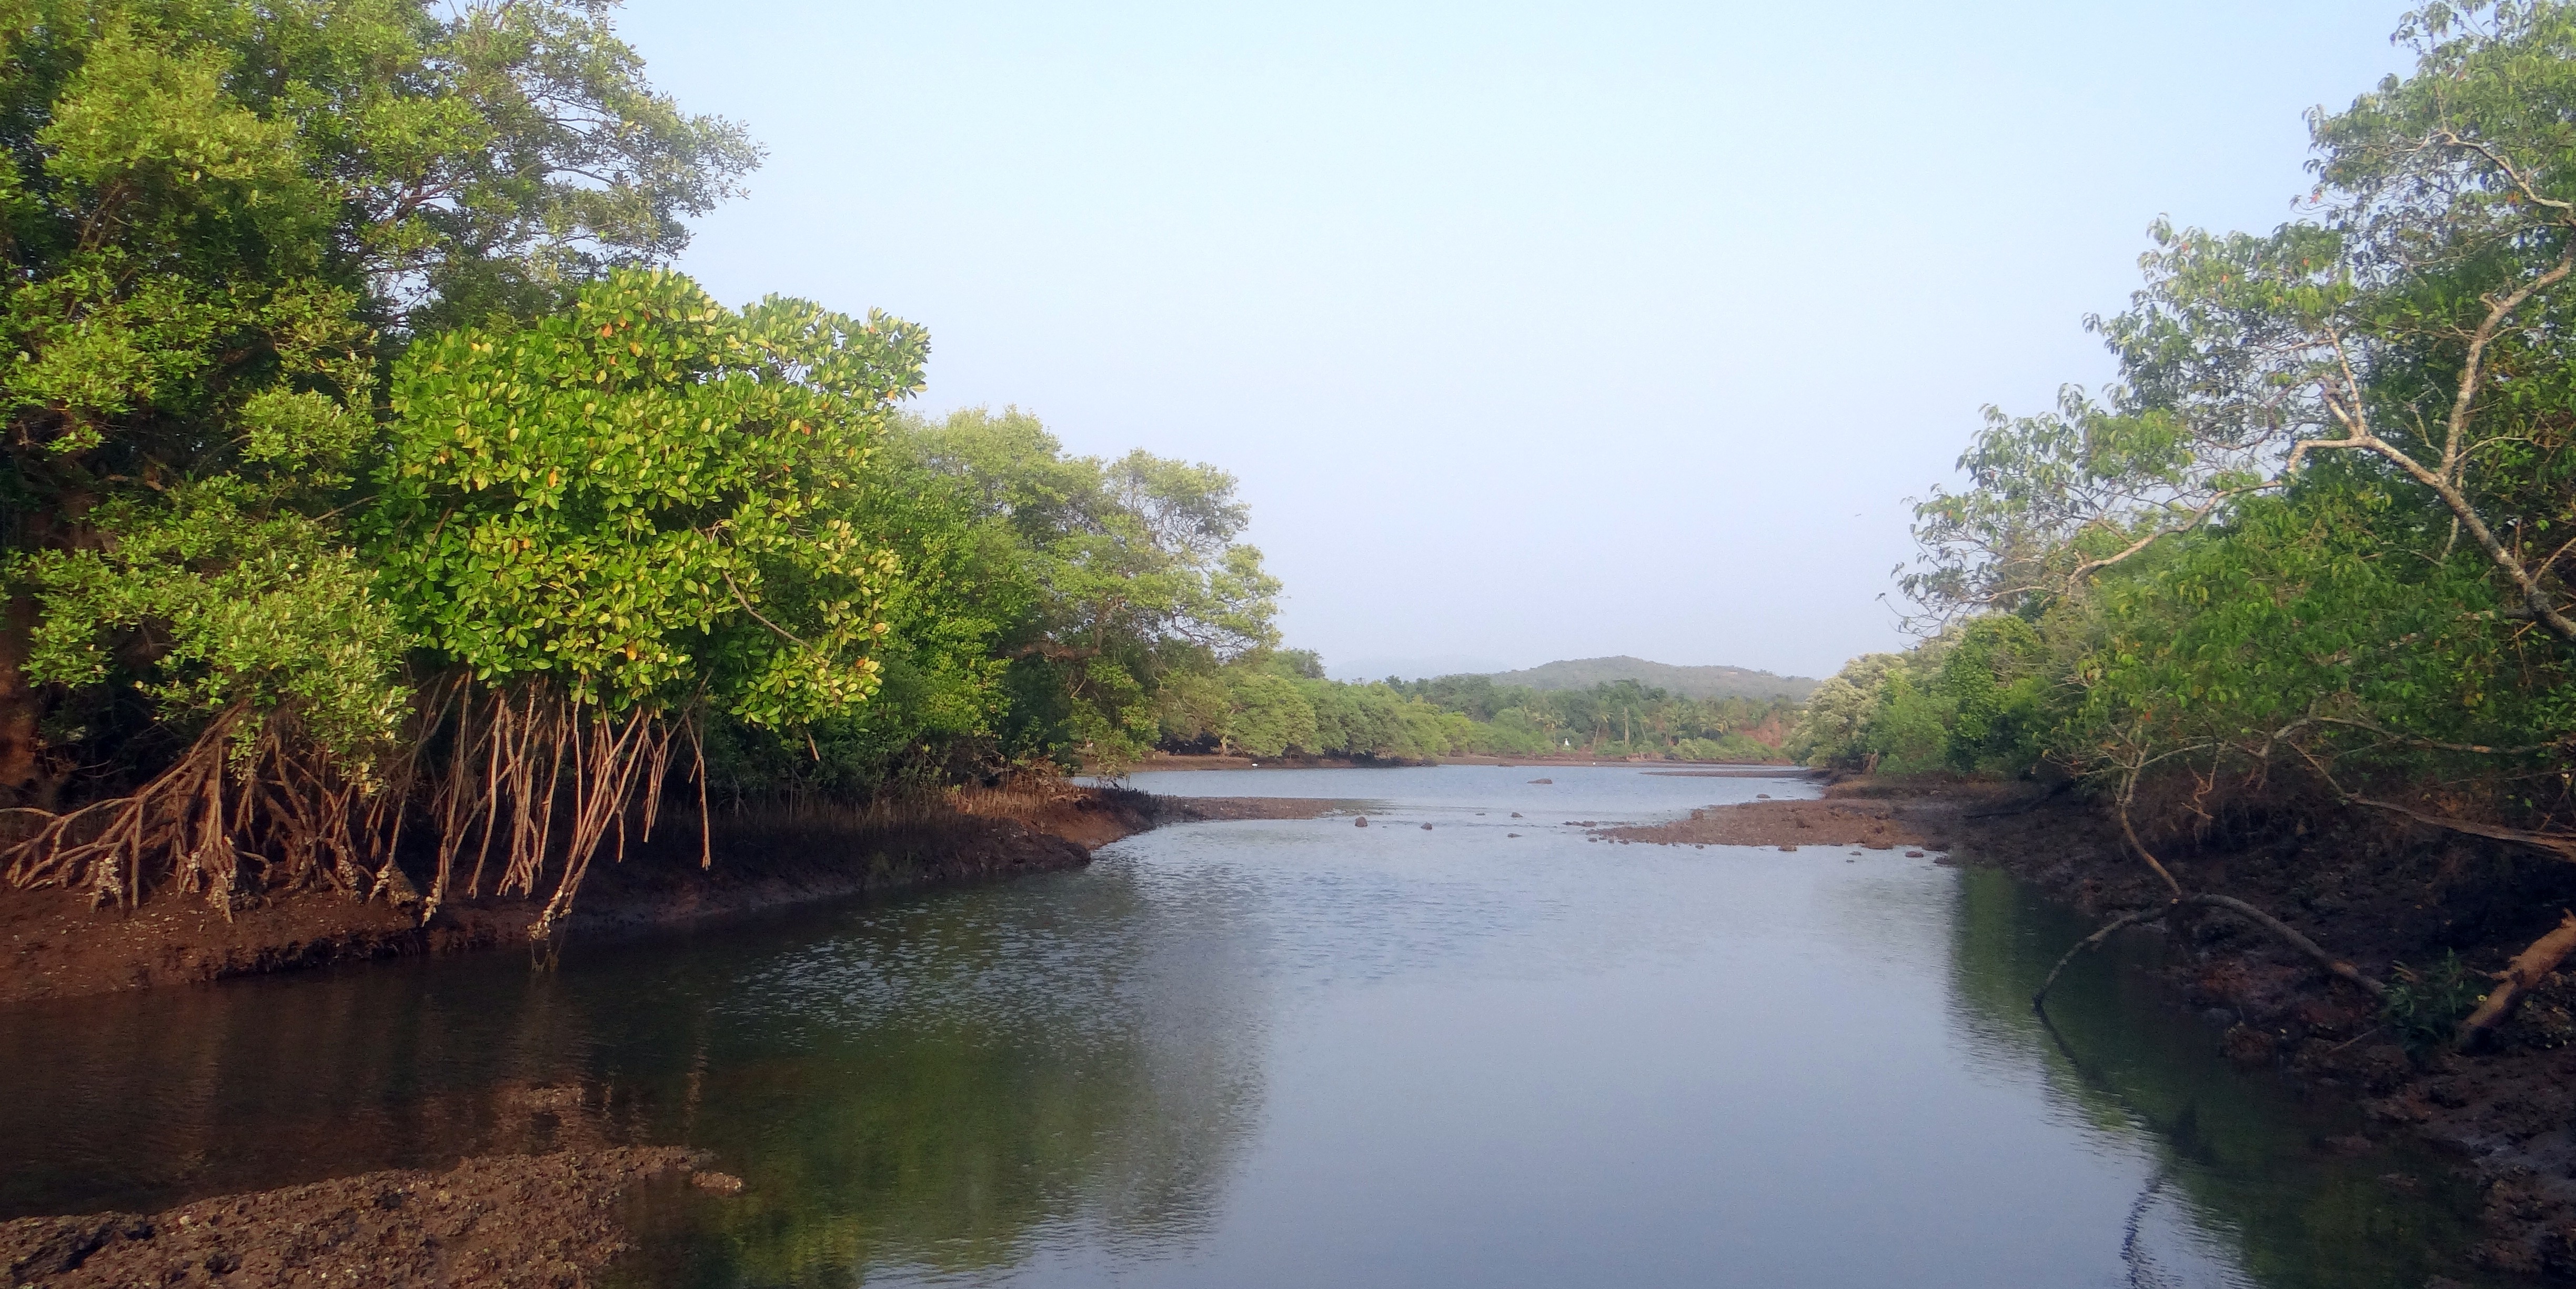
landscape, tree, water, nature, outdoor, creek, wilderness, river, land, canal, pond, wild, environment, stream, reflection, jungle, tranquil, scenic, natural, scenery, reservoir, waterway, body of water, wetland, india, habitat, watercourse, landform, geographical feature, aerial roots, tidal forest, mangrove species